Guenther Steiner

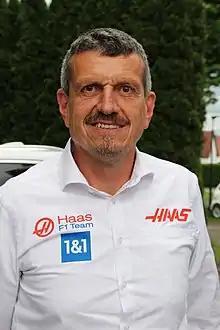
Steiner at the 2022 Austrian Grand Prix

Guenther Steiner (born 7 April 1965) is an Italian and American motorsport engineer and former team manager. Steiner was the Team Principal of Haas Formula One Team from 2016 to 2023, the managing director of Jaguar Racing from 2001 to 2003, and technical operations director of its subsequent incarnation, Red Bull Racing. He is currently a commentator and analyst for Formula One broadcasts.